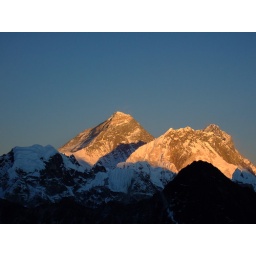
the sky was clear and the sun was shinning bright as it set on the biggest mountain in the world.